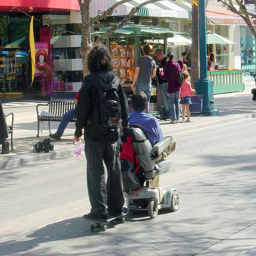
A man standing next to another man in a wheel chair.
There are people looking at a booth and a woman and man in a wheelchair on the sidewalk.
A man in a wheelchair has another man on a skateboard right behind him on a street.
A person in an electric wheelchair pulling another person on a skateboard
A man is in a wheelchair pulling someone on a skateboard.